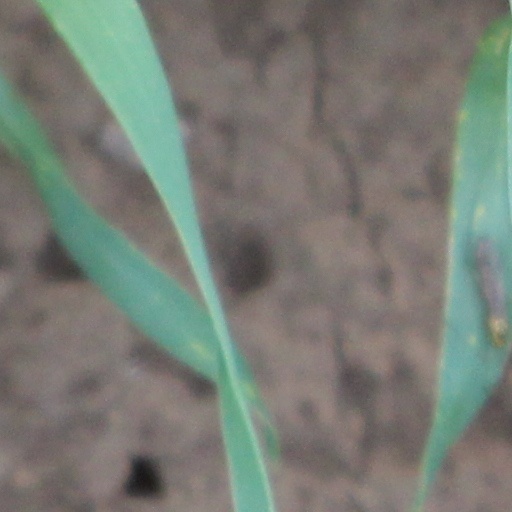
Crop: wheat